Northern Renaissance

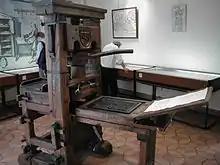
Reproduction of Johannes Gutenberg-era Press on display at the Printing History Museum in Lyon, France.

The Northern Renaissance was the Renaissance that occurred in Europe north of the Alps, developing later than the Italian Renaissance, and in most respects only beginning in the last years of the 15th century. It took different forms in the various countries involved, and the German, French, English, Low Countries and Polish Renaissances often had different characteristics.